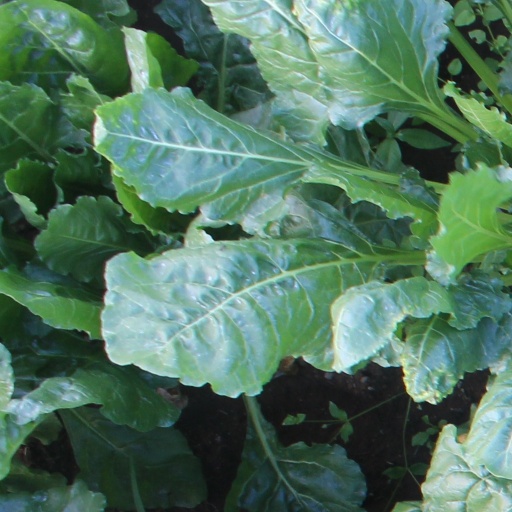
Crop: sugar beet